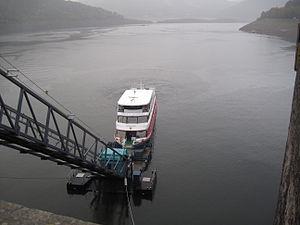
Edersee est un lac de barrage situé près d'Edertal, dans l'arrondissement de Waldeck-Frankenberg en Hesse, Allemagne. Il est créé par le barrage d'Edersee.